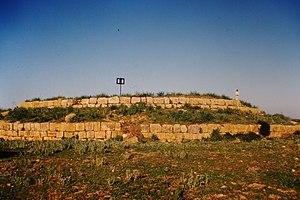
Cette liste recense les sites du Maroc inscrits au patrimoine mondial de l'humanité, après acceptation par le Comité intergouvernemental du patrimoine mondial de l'UNESCO, ou sur la liste indicative fournie par le Maroc, en vue d'être éventuellement proposés pour inscription.
Habité dès la préhistoire par des populations berbères, le Maroc et son territoire ont connu des peuplements phéniciens, carthaginois, romains, vandales, byzantins et arabes. C'est en 788, lors de son exil qu'Idris Iᵉʳ, fuyant les persécutions du califat des Abbassides, a donné naissance à un État dans le Maghreb al-Aqsa. Depuis, le Maroc a toujours gardé, si ce n'est une indépendance absolue, du moins une très forte autonomie.
La bazina du Gour ou le Gour est un ancien site archéologique situé dans la région de Meknès-Tafilalet, au Maroc. Le mausolée berbère qui y est situé date du VIIe siècle av J.-C.